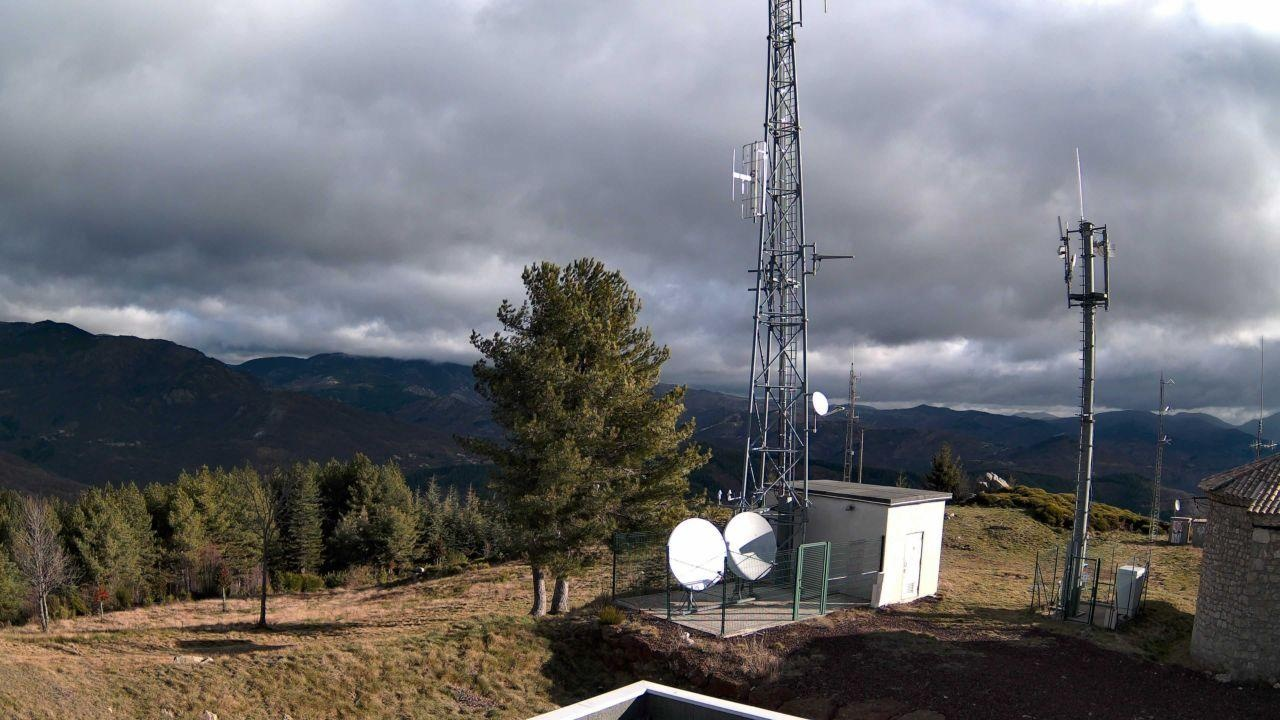
Fire: no
Smoke: yes